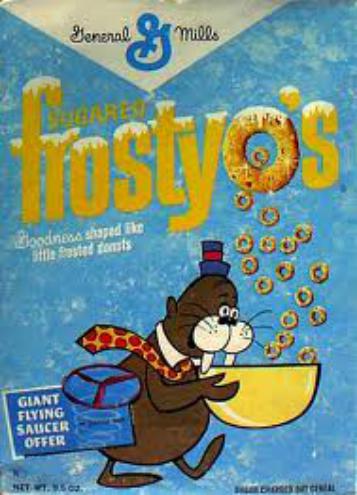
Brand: Frosty O's
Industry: Food